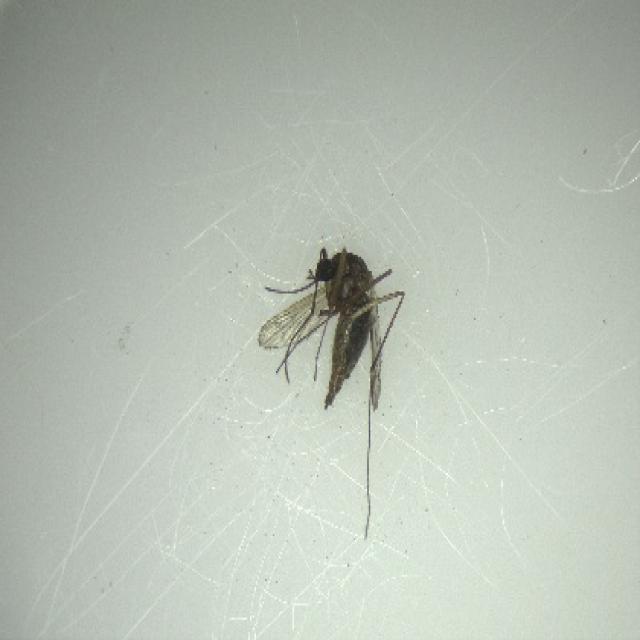
Species: aedes_vexans